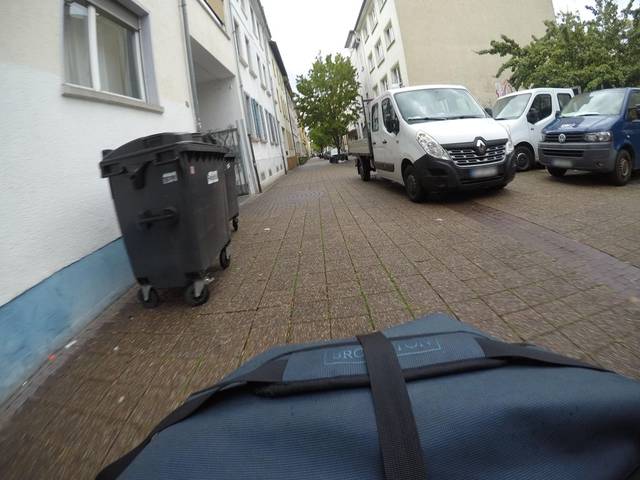
Region: Germany
Coordinates: 50.101, 8.763